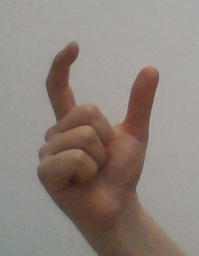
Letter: nun